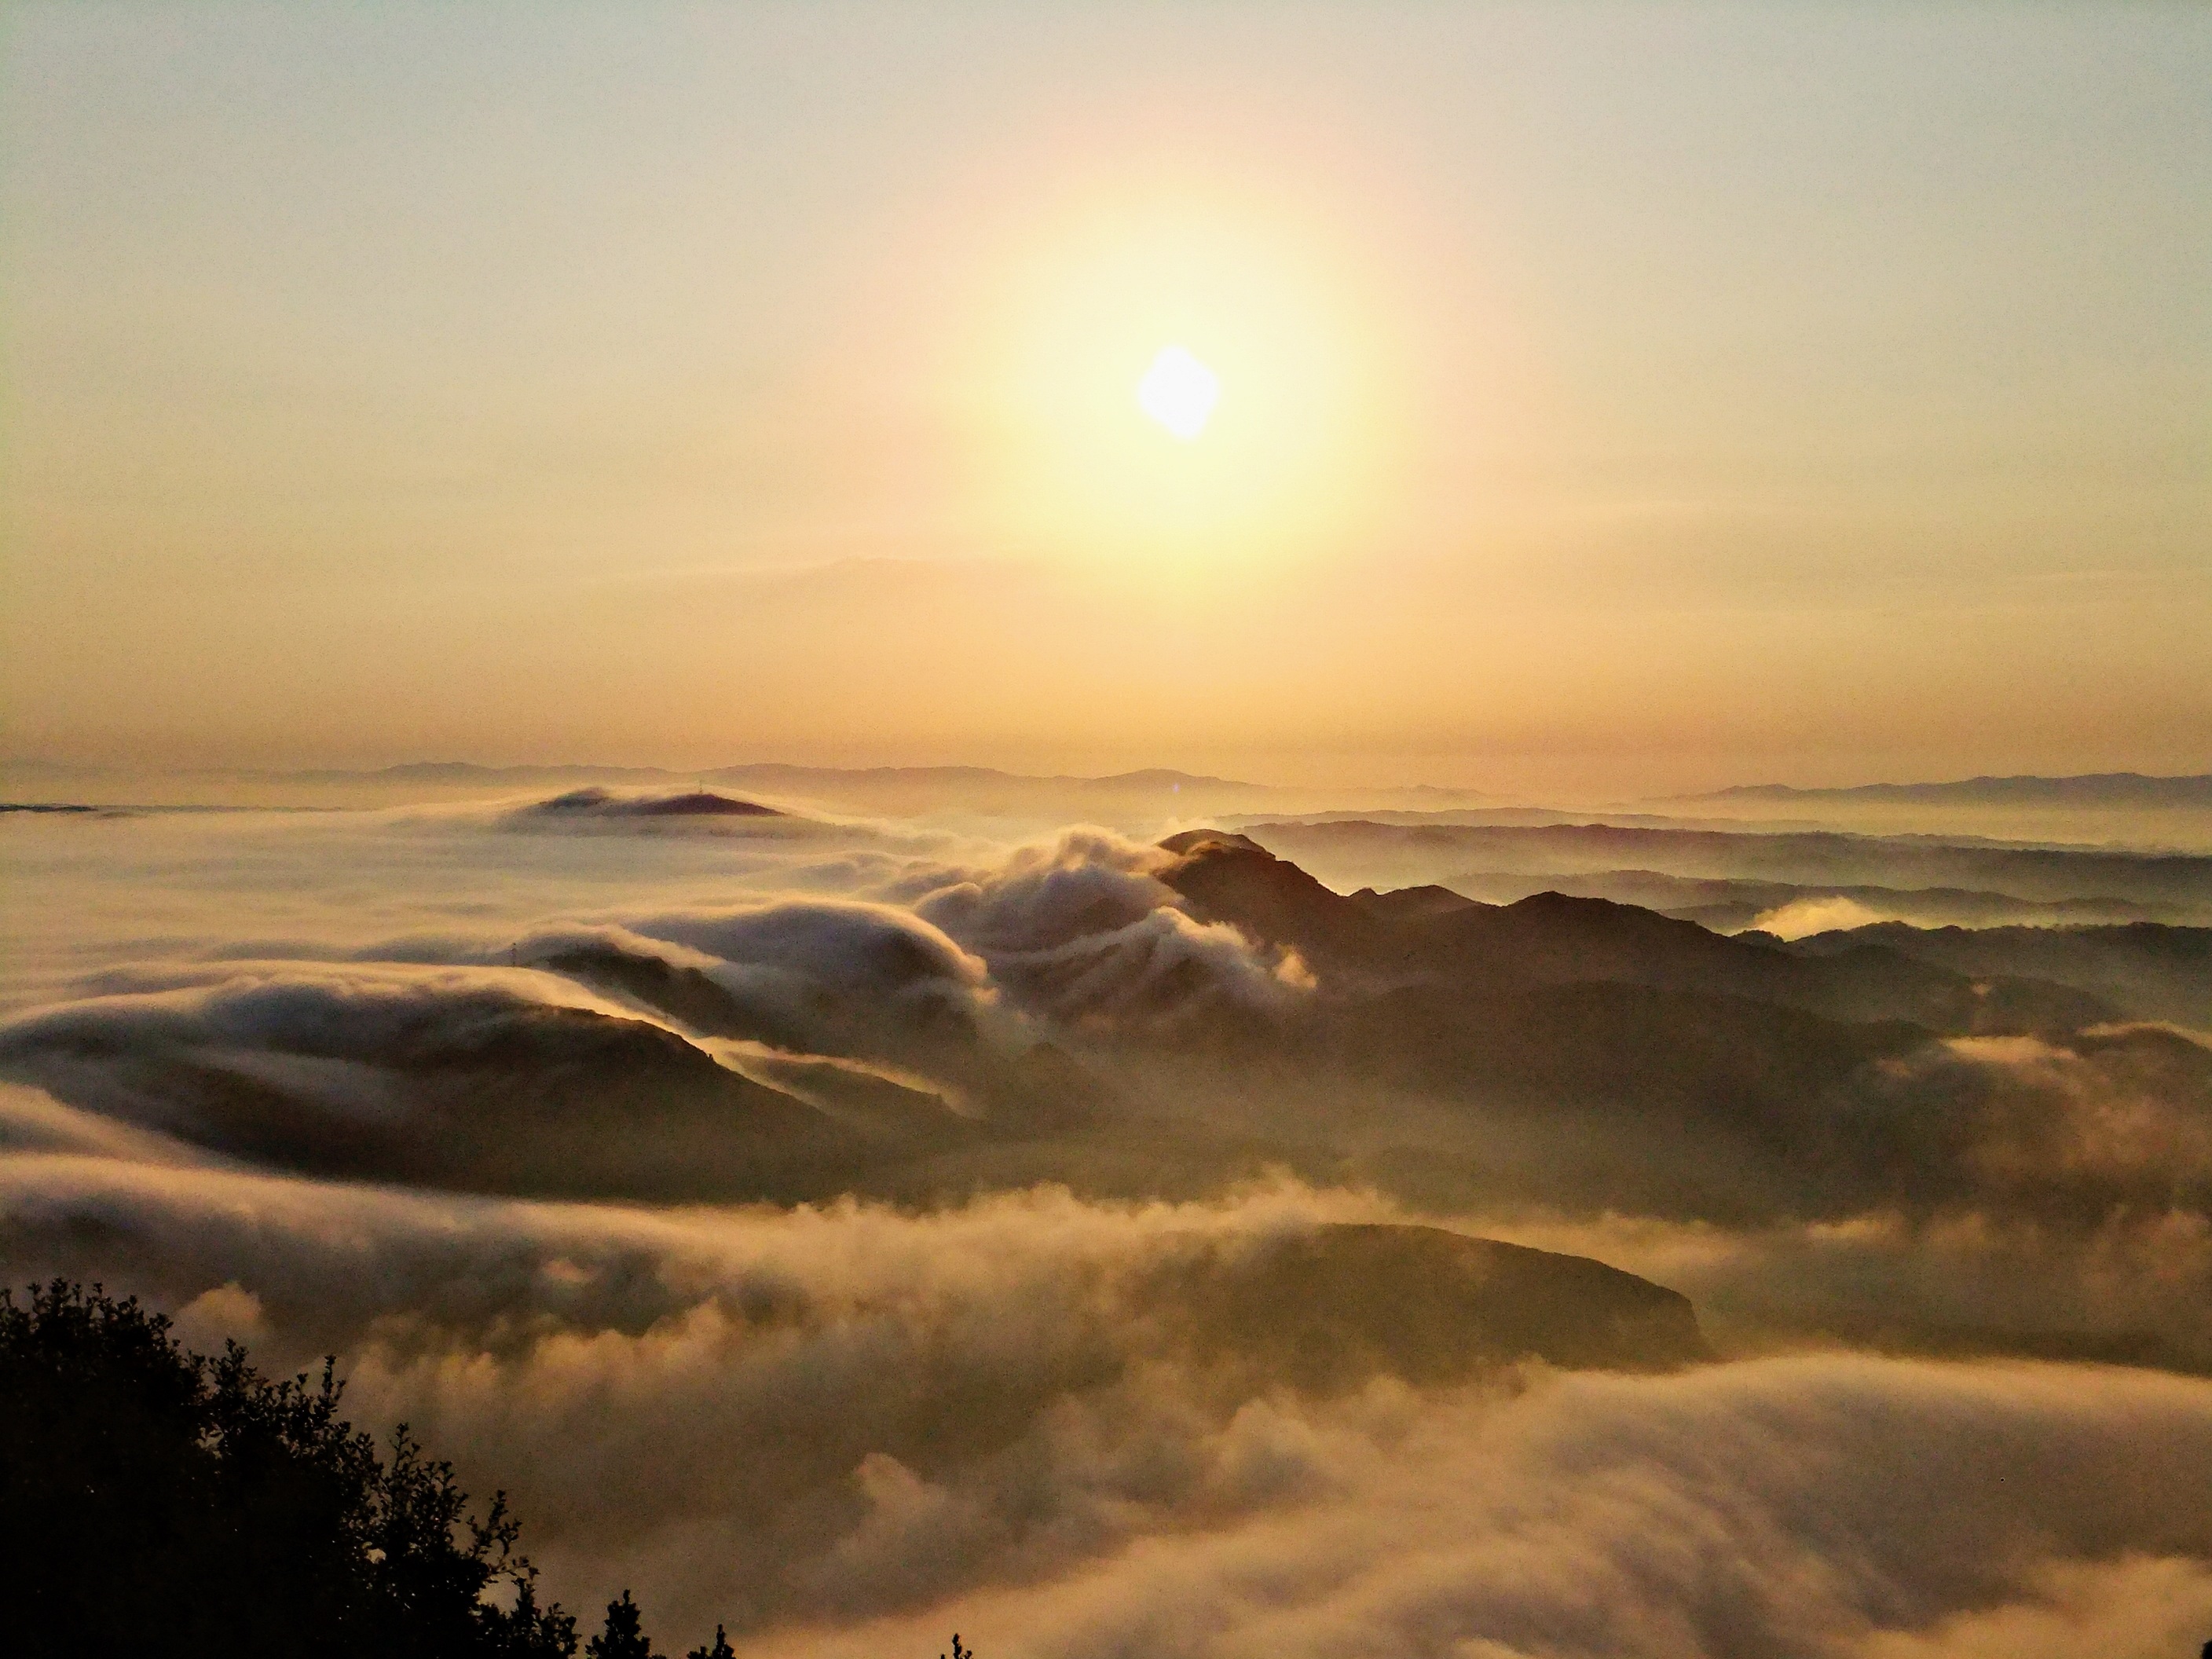
landscape, sea, coast, nature, ocean, horizon, cloud, sky, sun, sunrise, sunset, mist, sunlight, morning, wave, dawn, atmosphere, country, dusk, evening, reflection, natural, outdoors, clouds, afterglow, paisage, atmospheric phenomenon, wind wave